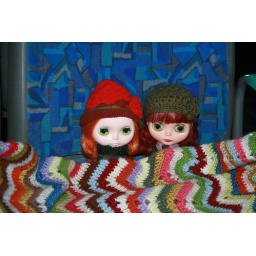
The girls in the train